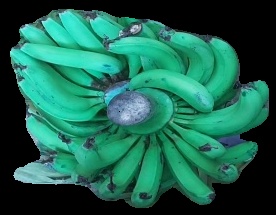
Variety: pachbale
Grade: grade3